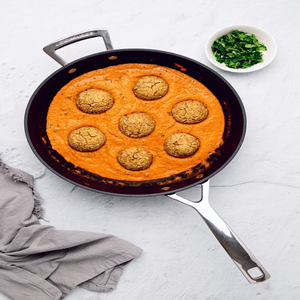
Dish: kofta